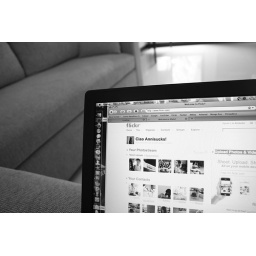
Living room in my house with my laptop